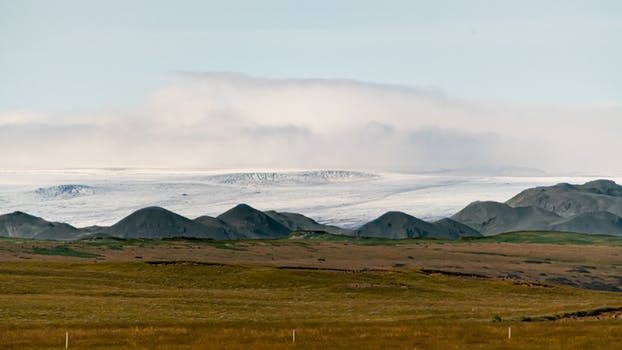
Label: No Watermark